World War II in Yugoslav Macedonia

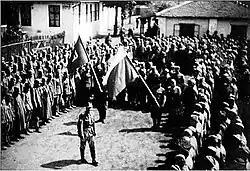
Yugoslav Macedonian POWs in camp in Timișoara, Romania, May 1941, before their liberation. With the intercession of the Bulgarian administration more than 12,000 Macedonian POWs who had been conscripted into the Yugoslav army were released.

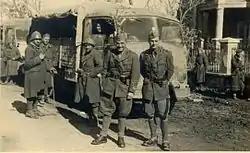
Italian troops entering Ohrid on 12 April 1941.

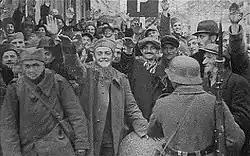
Macedonian soldiers surrendering in Skopje, April 1941. The Germans scattered leaflets in Bulgarian, prepared by the BAC, which appealed that Macedonia is set free. As result Macedonians mobilized in the Yugoslav army surrendered en masse.

Fearing an invasion by the Axis Powers, Regent Prince Paul of Yugoslavia signed the Tripartite Pact on 25 March 1941, pledging cooperation with the Axis.